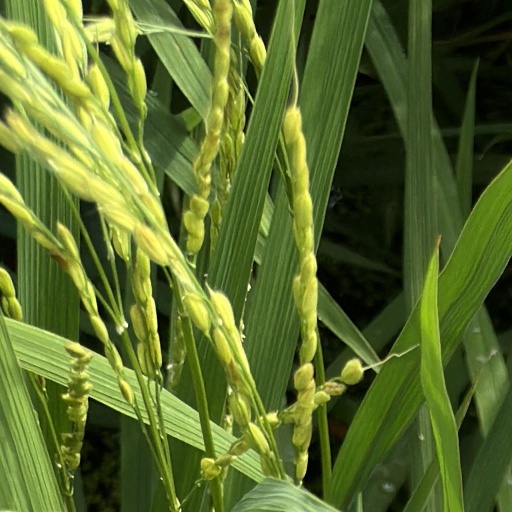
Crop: rice